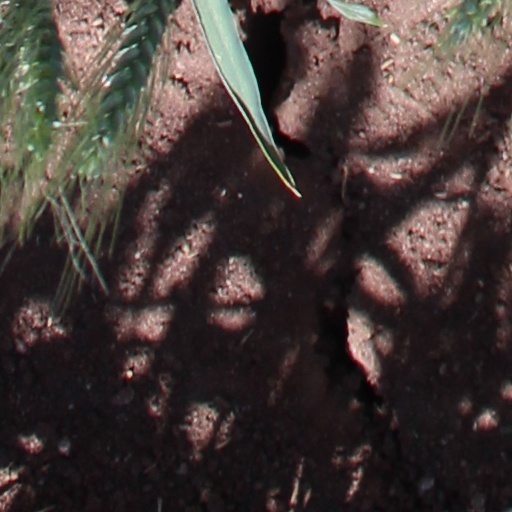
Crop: wheat